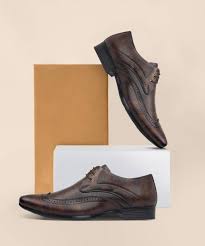
Label: Brogue